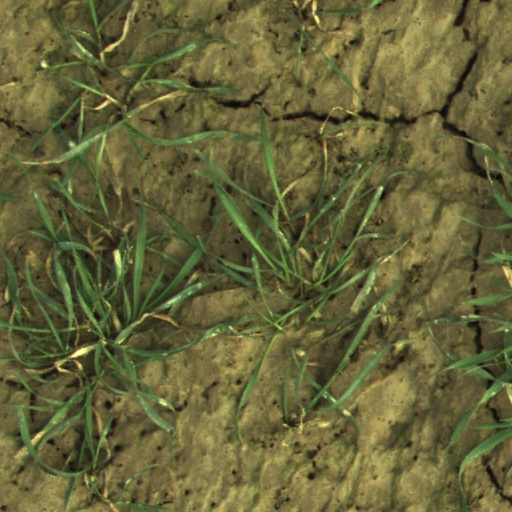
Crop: wheat